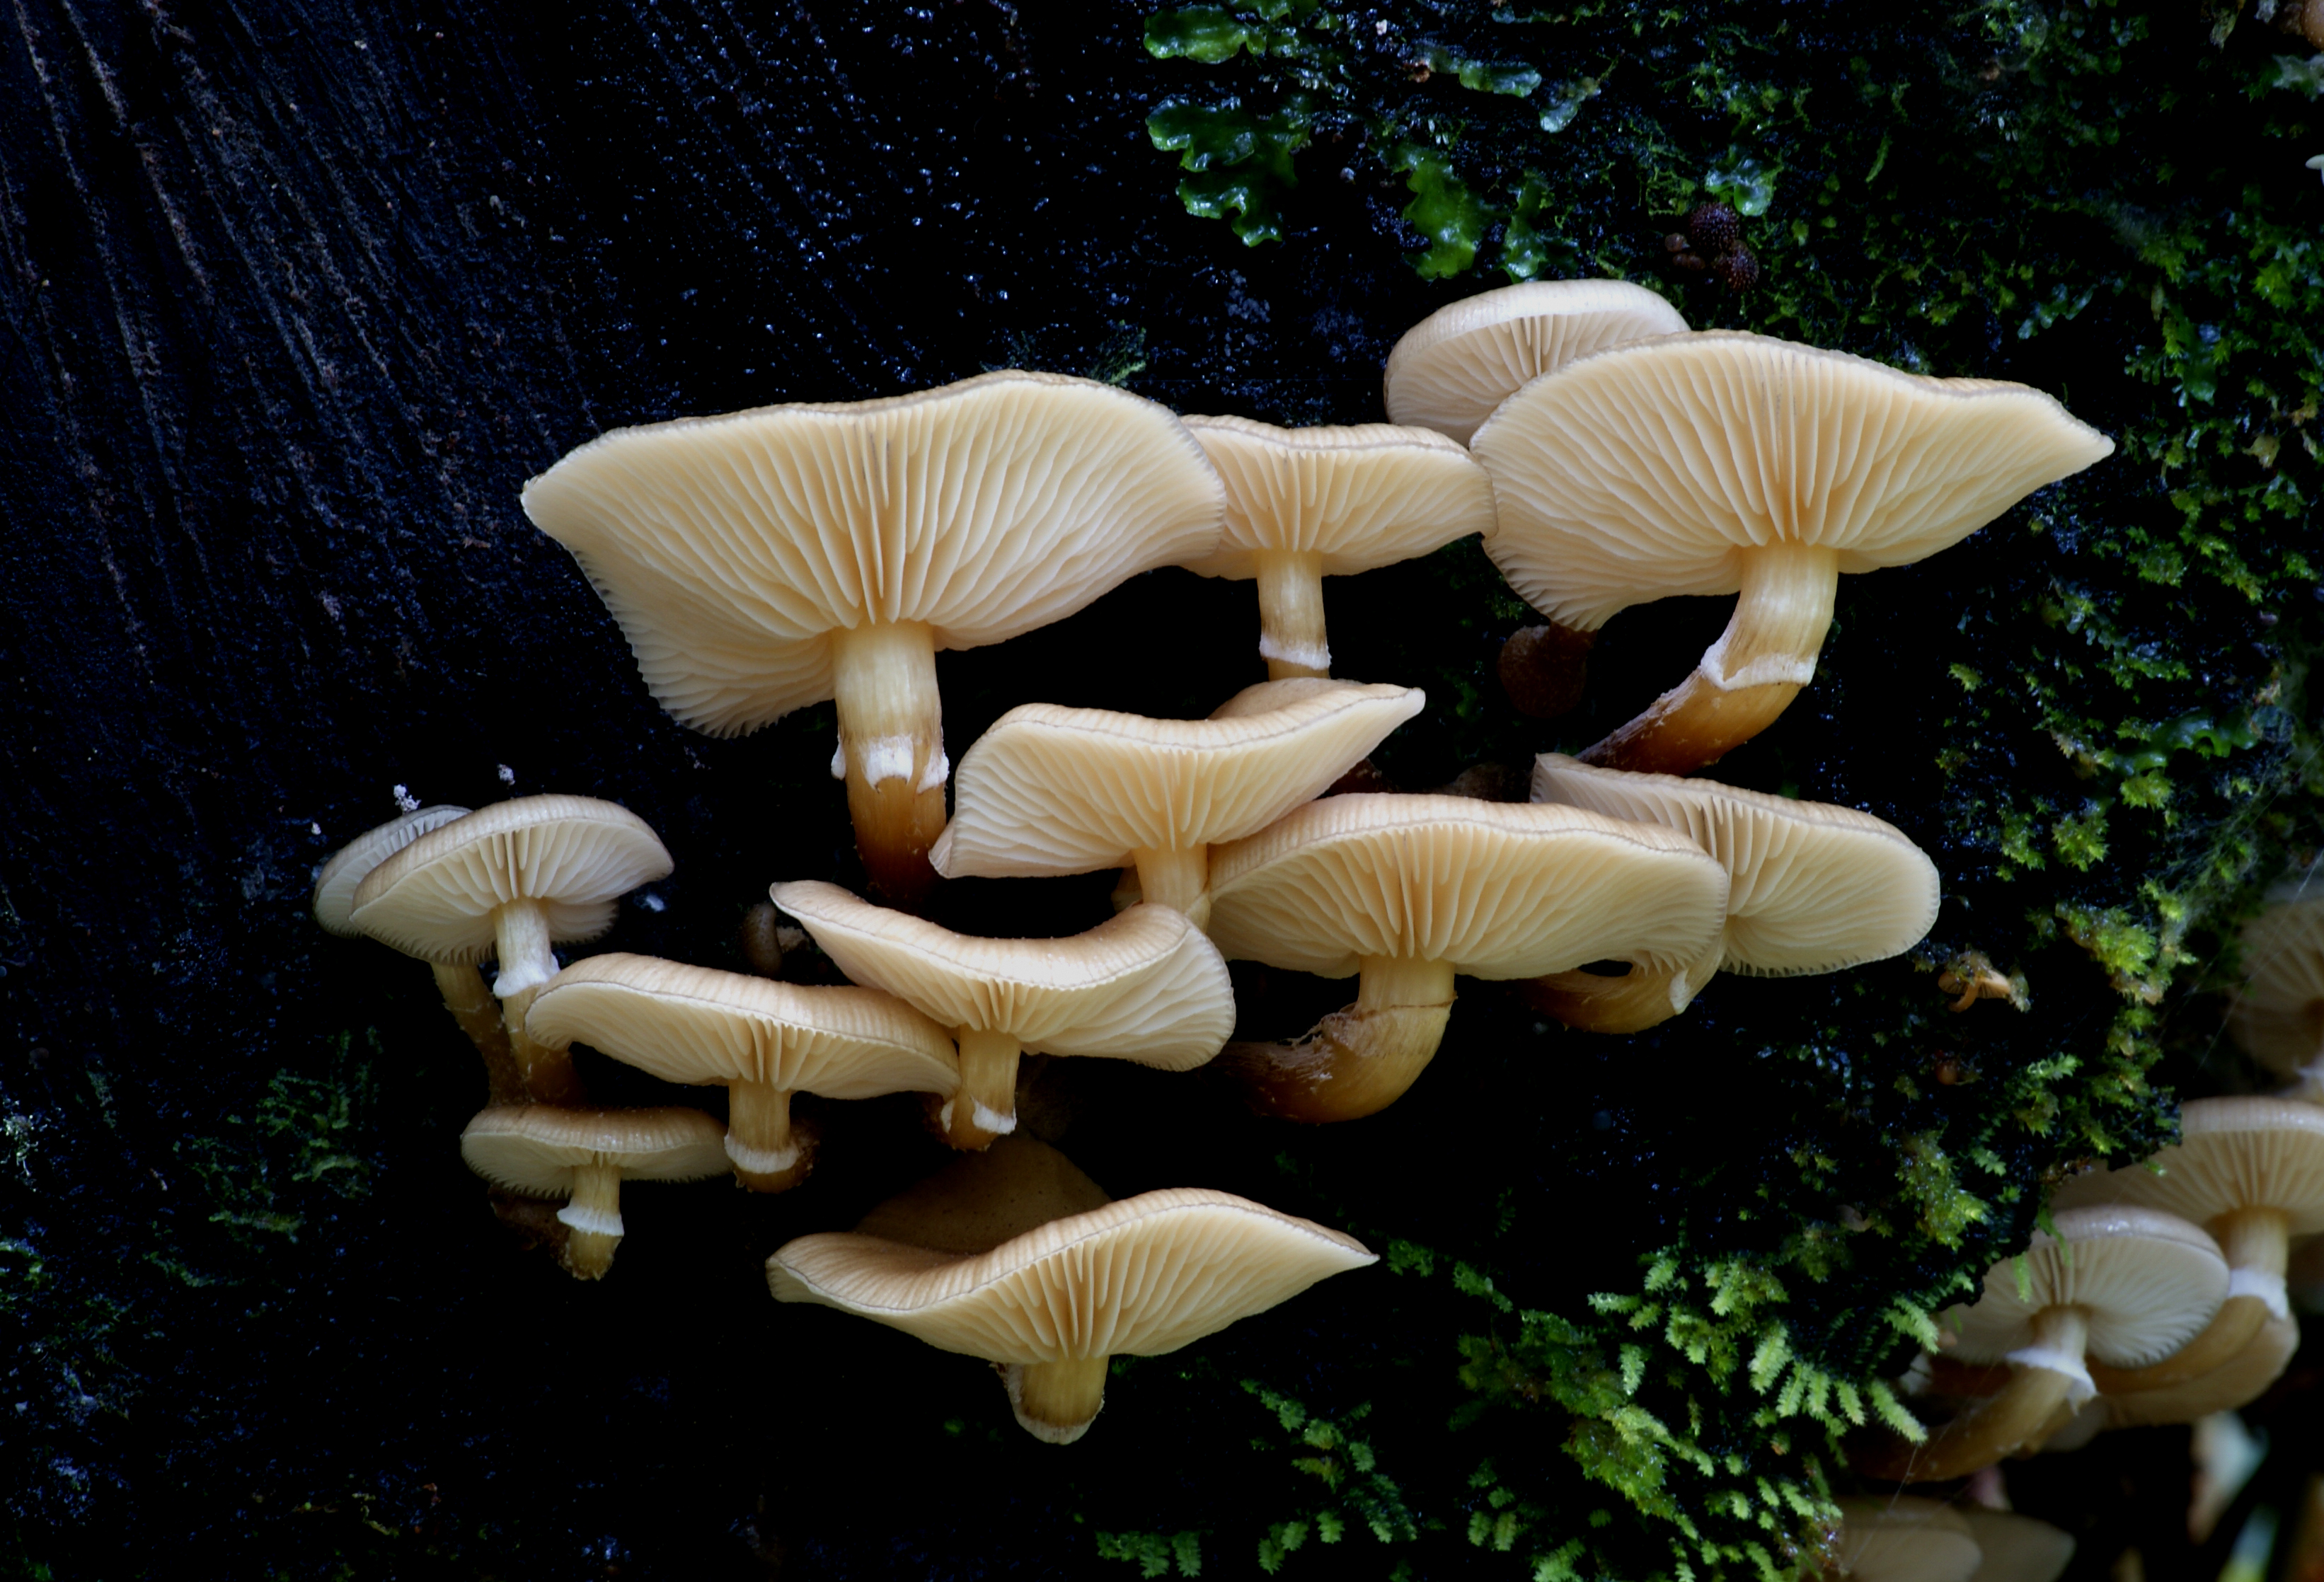
nature, biology, mushroom, fungus, fungi, mushrooms, honeymushrooms, agaricus, oyster mushroom, edible mushroom, medicinal mushroom, marine biology, agaricaceae, champignon mushroom, pleurotus eryngii